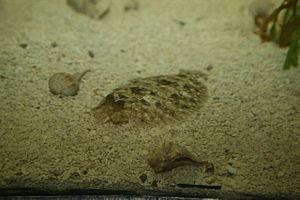
Pleuronichthys est un genre de poissons de la famille des Pleuronectidae.